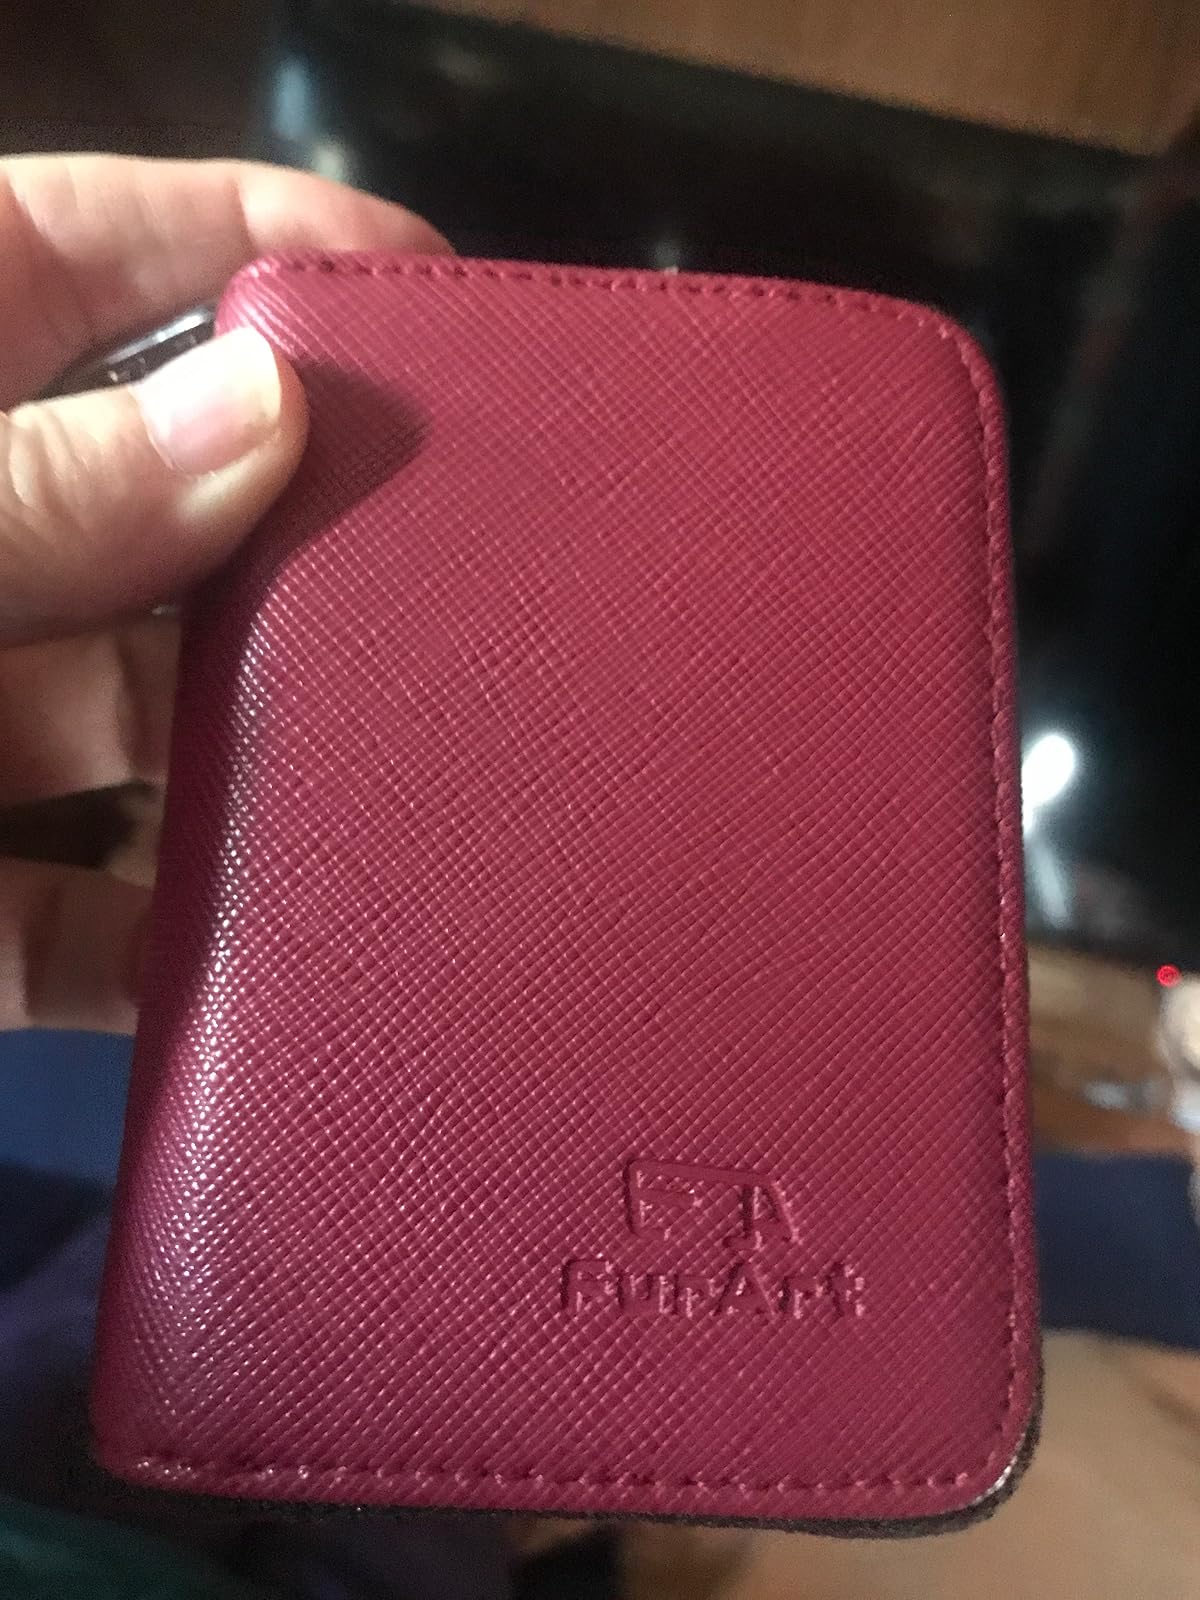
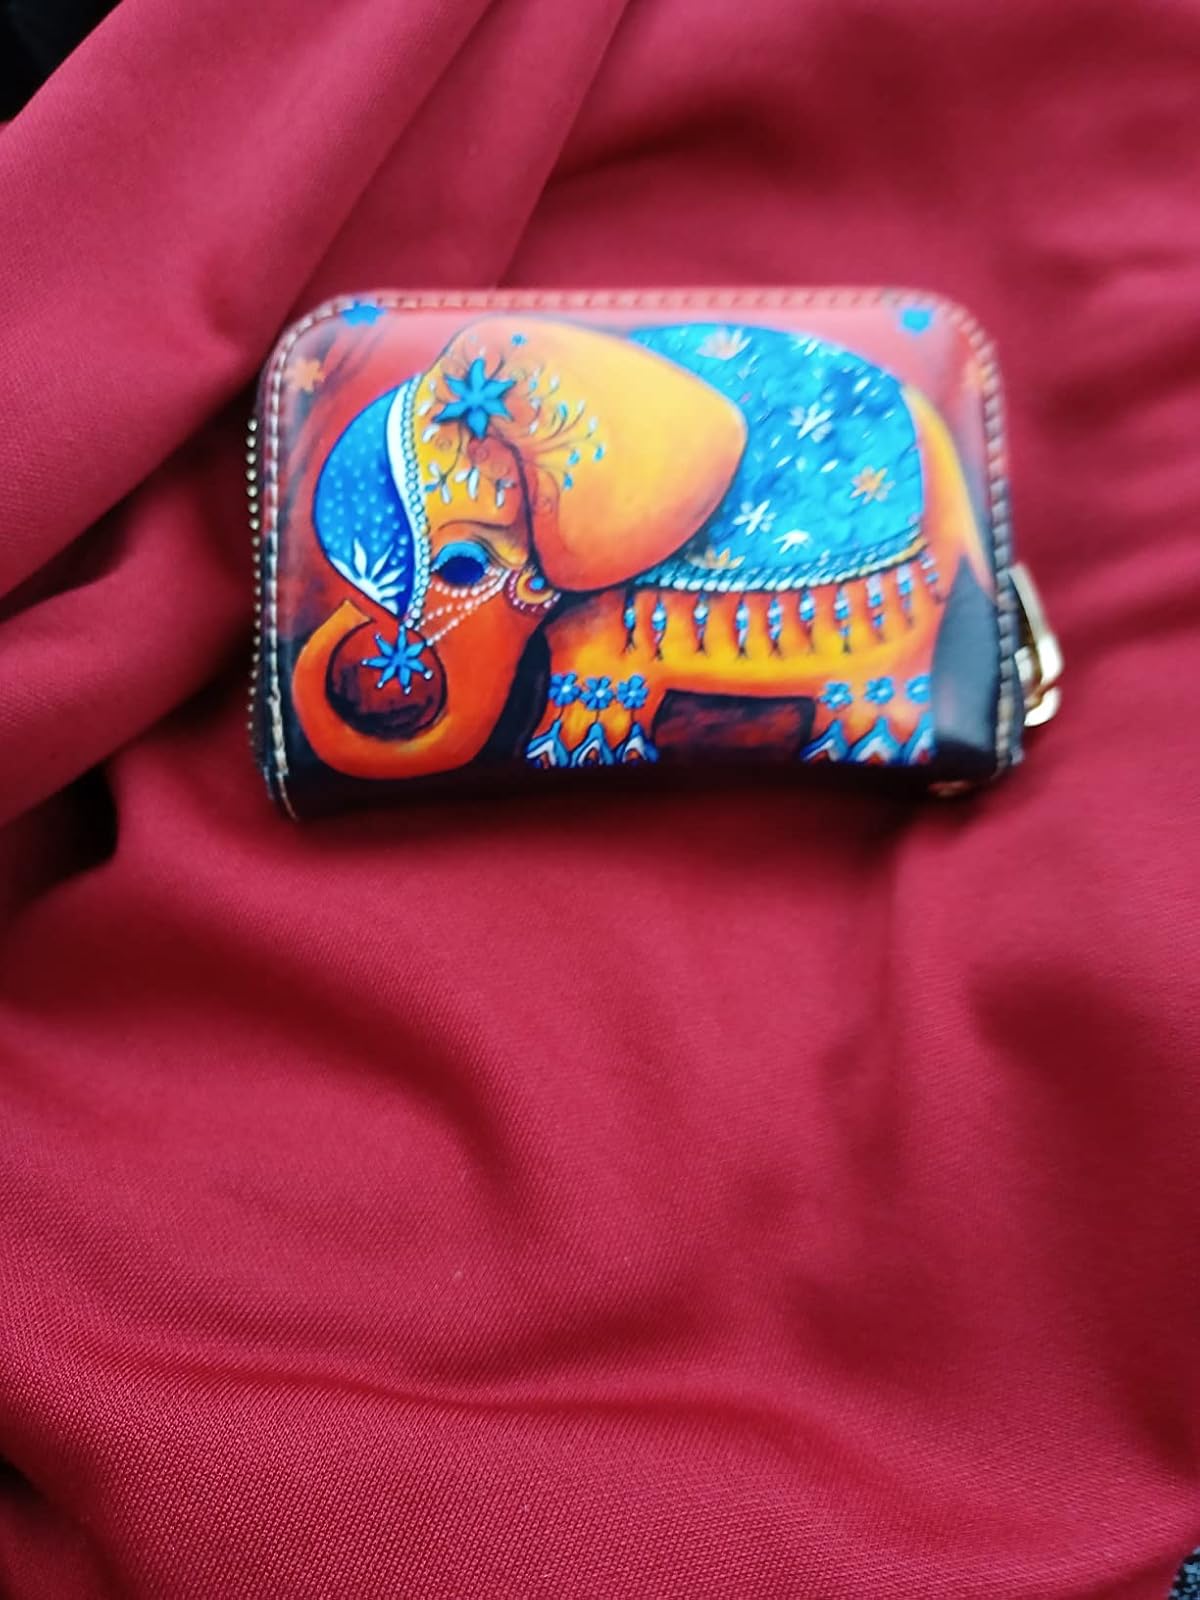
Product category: accessories_keychain
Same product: no